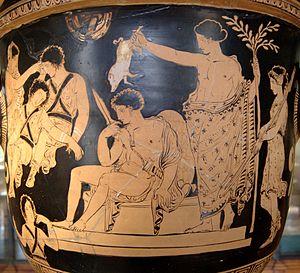
Oreste purifié par Apollon (Clytemnestre essaie de réveiller les Érinyes endormies à gauche). Face A d'un cratère en cloche apulien à figures rouges, 380-370 av. J.-C. Provenance
Dans la mythologie grecque, Oreste est un Atride, fils du roi Agamemnon et de Clytemnestre, et le frère cadet d'Iphigénie et d'Électre ainsi que, selon Sophocle et Euripide, de Chrysothémis.